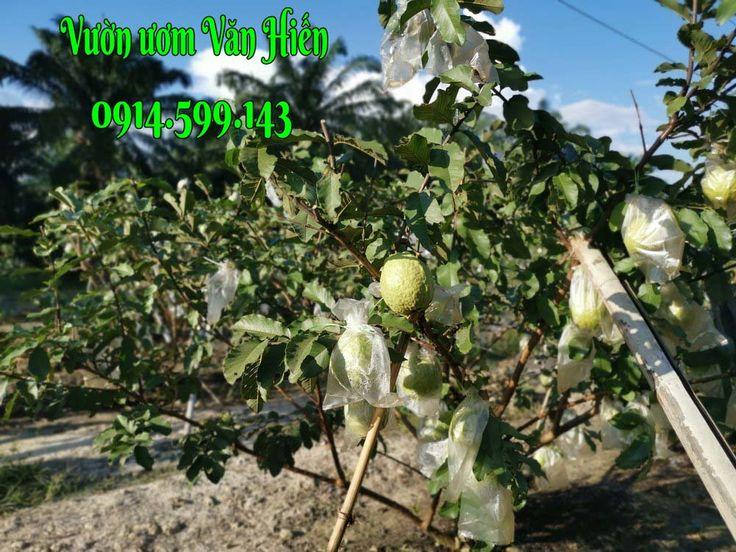
ở trên cây có sự xuất hiện của nhiều quả được bọc túi ni lông